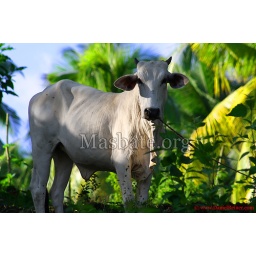
This is a tropical bull in Masbate Philippines. Masbate is known for its cattle and pasture lands.